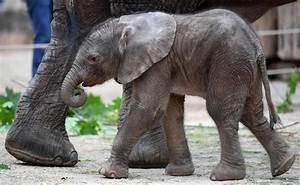
Label: elefante